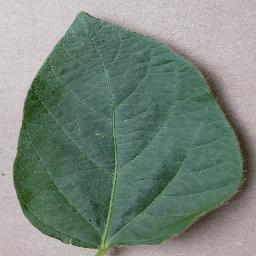
Label: Soybean___healthy